Squatter's Cabin

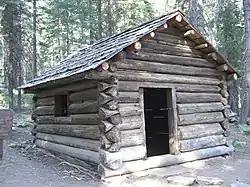
Squatter's Cabin

The Squatter's Cabin is the only remnant of the Kaweah Colony, a socialist utopian group established in the Sierra Nevada in the 1880s. Now located in Sequoia National Park, the one-room log structure is located at Huckleberry Meadow near the Giant Forest.